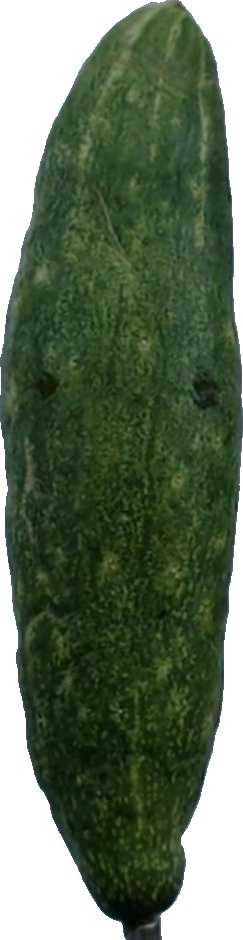
Label: cucumber_3